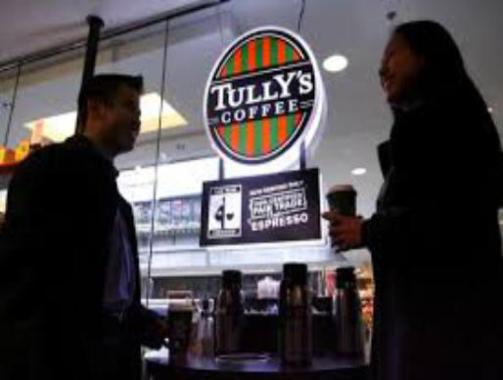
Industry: Food